Pensions in the United Kingdom

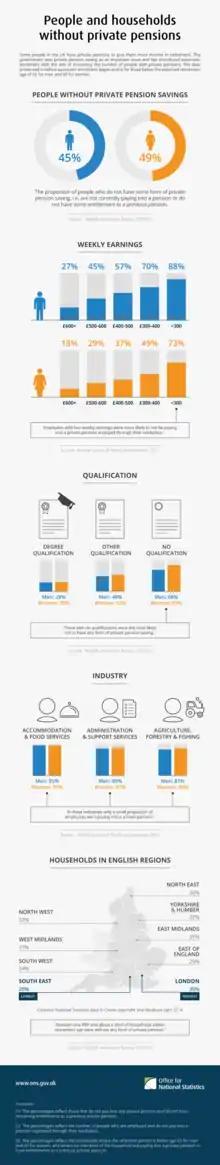
People and households without private pensions

Pensions in the United Kingdom, whereby United Kingdom tax payers have some of their wages deducted to save for retirement, can be categorised into three major divisions – state, occupational and personal pensions.